Ben Watson (footballer, born July 1985)

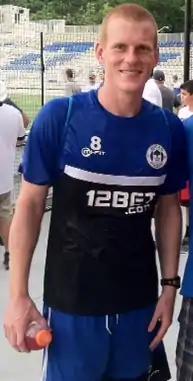
Watson with Wigan Athletic in 2013

Ben Watson (born 9 July 1985) is an English former professional footballer who played as a midfielder.